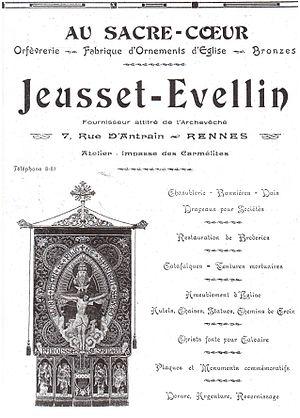
Publicité non datée pour la maison Jeusset-Evellin (probablement années 1920-1930)
La famille Évellin est une famille française d'orfèvres, bronziers et chasubliers-brodeurs, spécialisée en art liturgique, en paramentique et en création et restauration d'orfèvrerie. La société actuelle porte le nom de Évellin Orfèvre